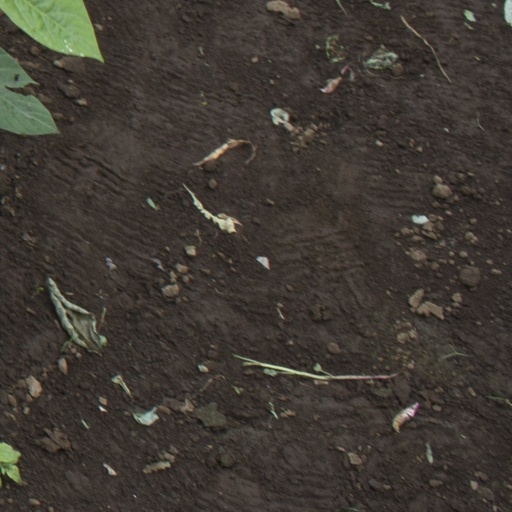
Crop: soybean